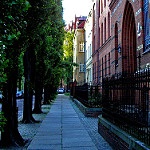
Label: street